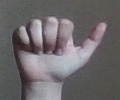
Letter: dhad